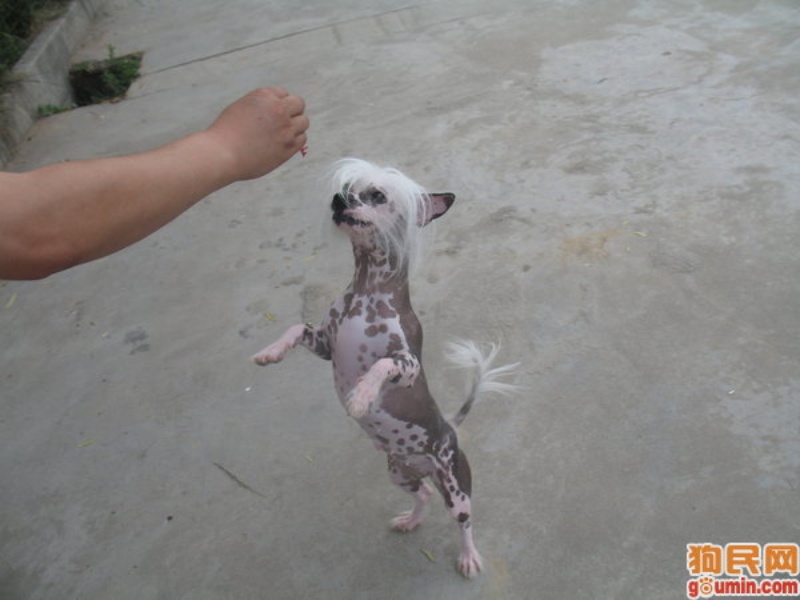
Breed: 234-n000093-Chinese_Crested_Dog